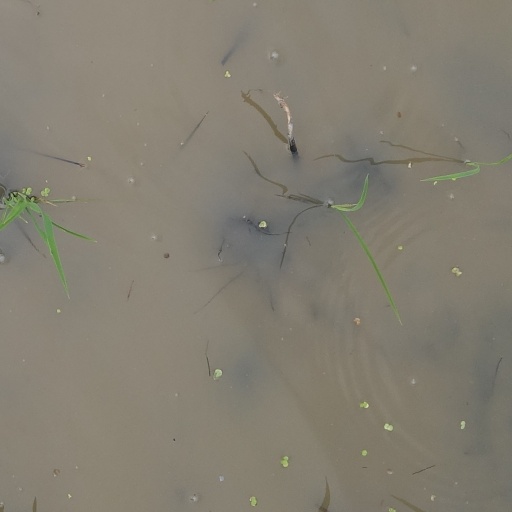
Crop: rice